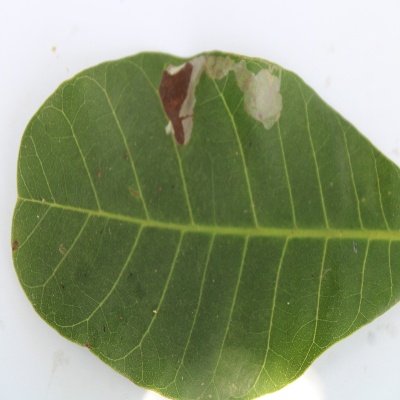
Crop: Cashew
Condition: leaf miner